Lycée français René Descartes de Phnom Penh

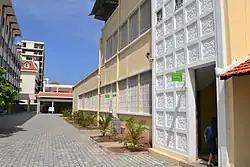

The Lycée français René Descartes de Phnom Penh is a private French school in Phnom Penh, Cambodia, operated under agreement with the Agency for French Education Abroad ("Agence pour l'enseignement français à l'étranger"; AEFE).